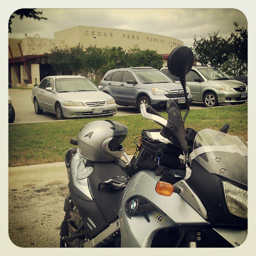
A parked motorcycle next to a parking lot.
A BMW motorcycle parked outside of a library.
A motorcycle with a helmet resting on it in a parking lot.
A motorbike sits parked on dirt in front of a parking lot
A motorcycle is parked in front of four cars.